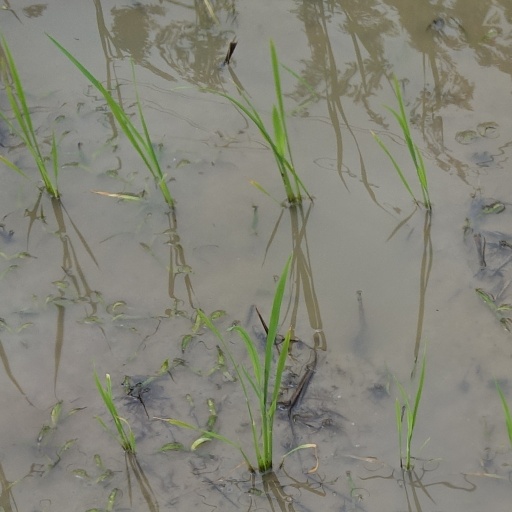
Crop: rice